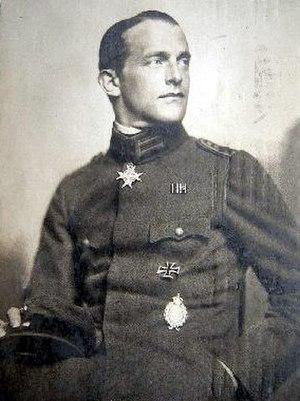
Carl Menckhoff est l'un des plus vieux pilote de chasse allemand de la Première Guerre mondiale.